The Freshman (1925 film)

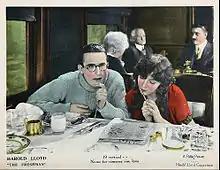
The Freshman and Peggy

Harold Lamb (Harold Lloyd), a bright-eyed but naive young man, enrolls at Tate University. On the train there, he meets Peggy (Jobyna Ralston). They are attracted to each other.